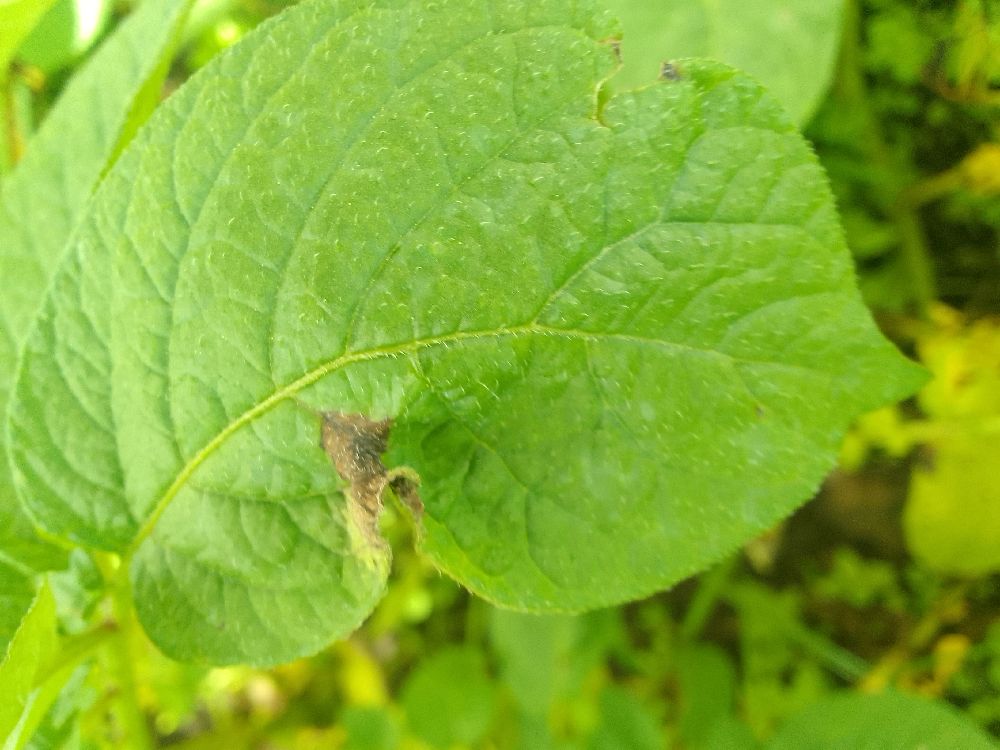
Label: Late blight